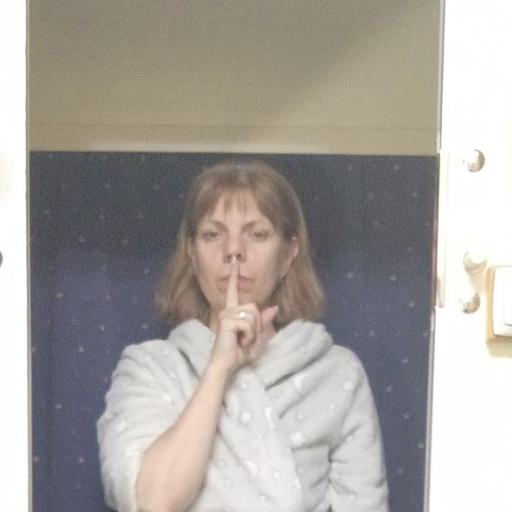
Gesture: mute